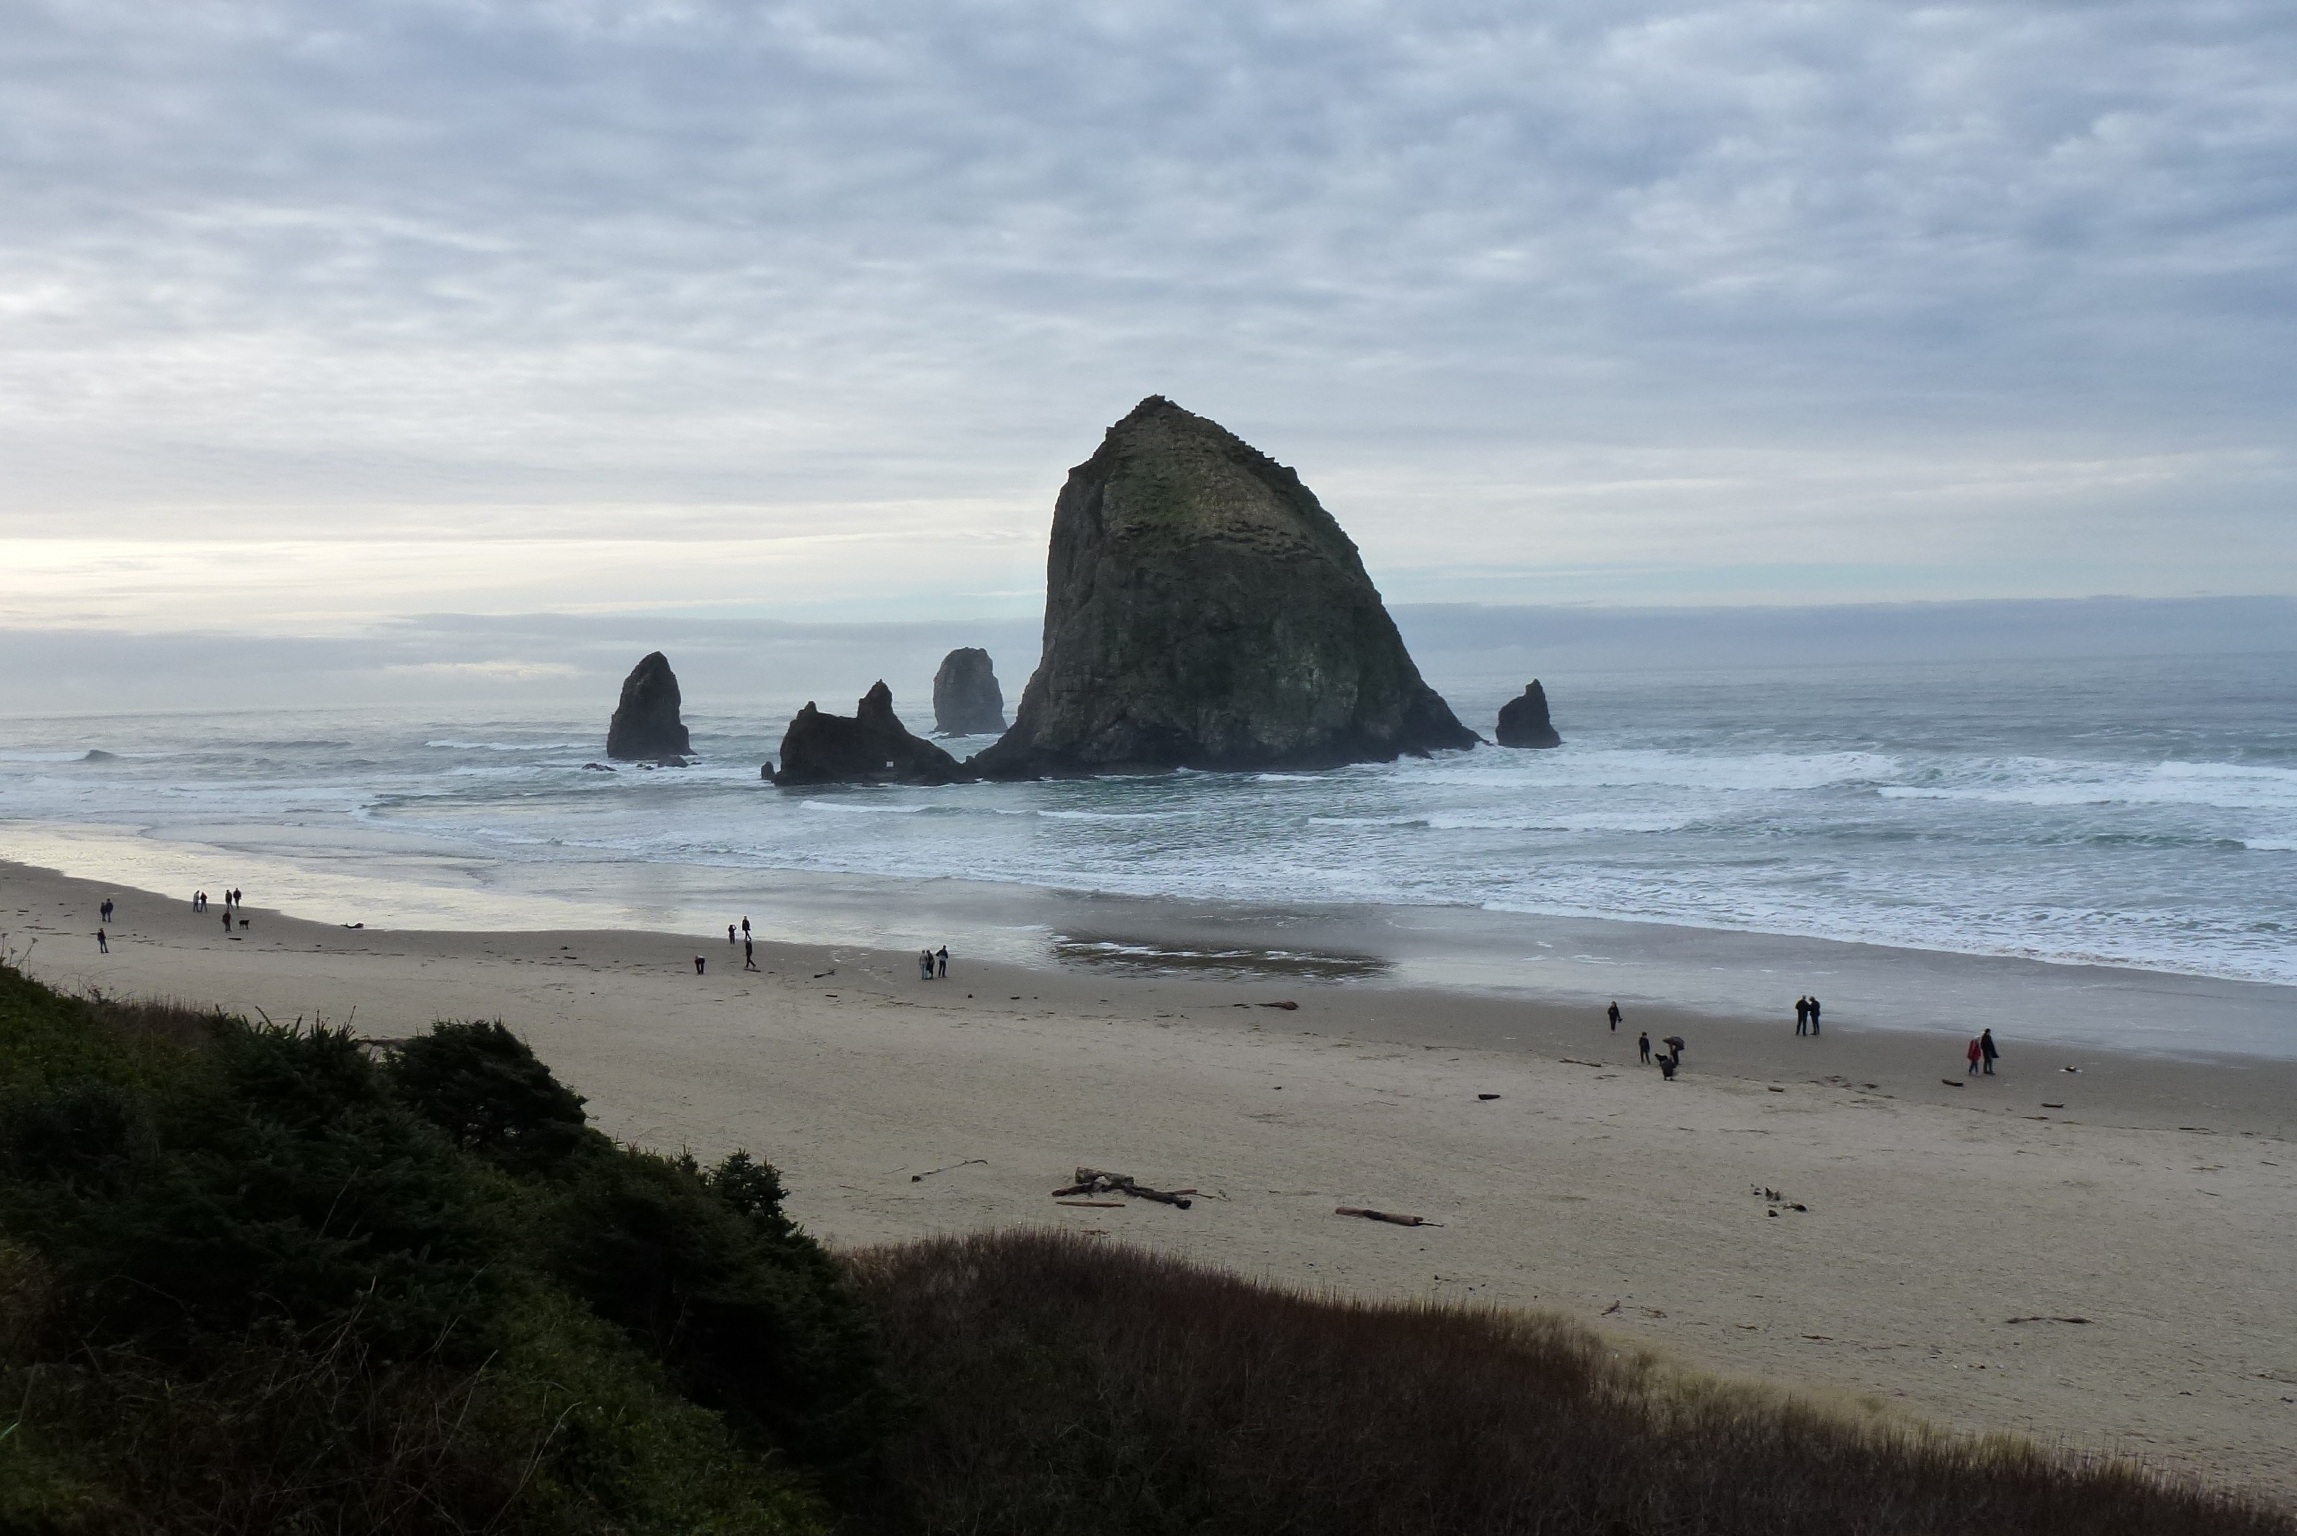
beach, sea, coast, sand, rock, ocean, shore, wave, cliff, heaven, tower, tranquil, bay, terrain, material, body of water, cape, spirituality, wind wave